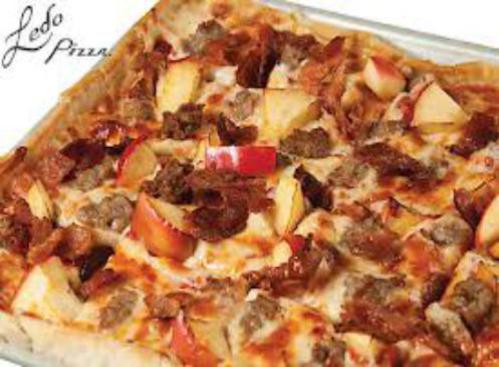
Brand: ledo pizza
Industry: Food